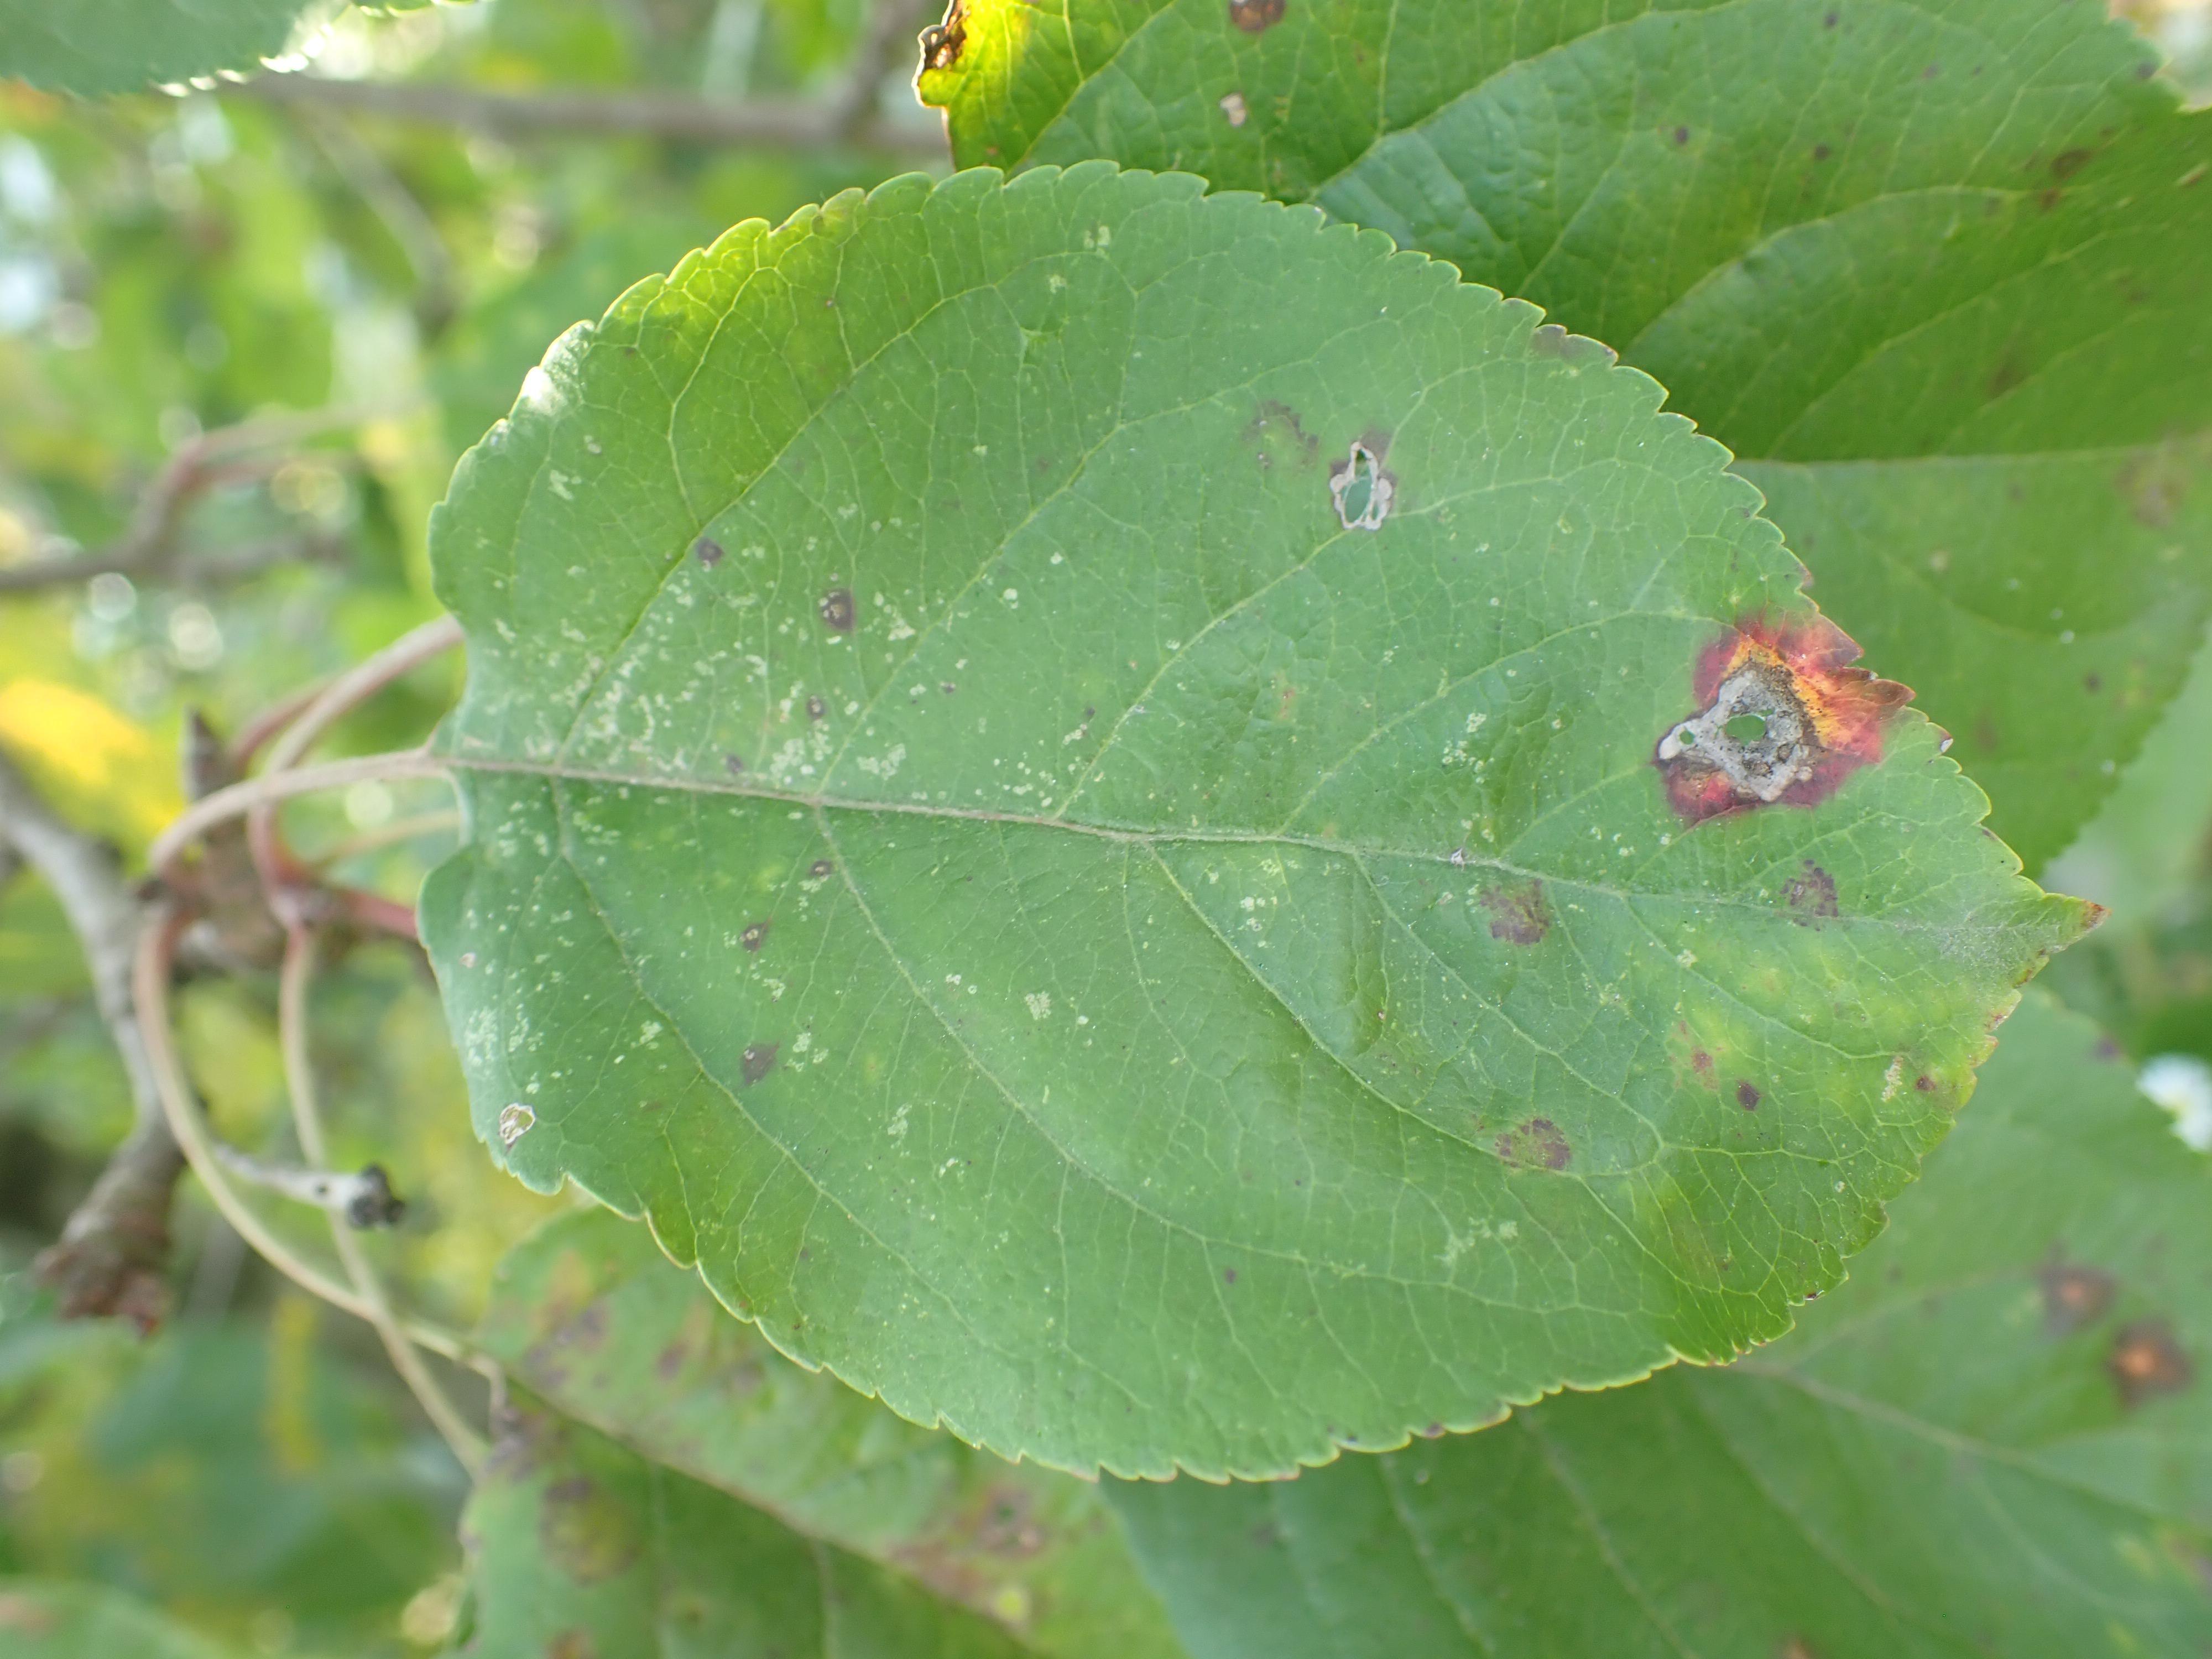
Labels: rust, complex